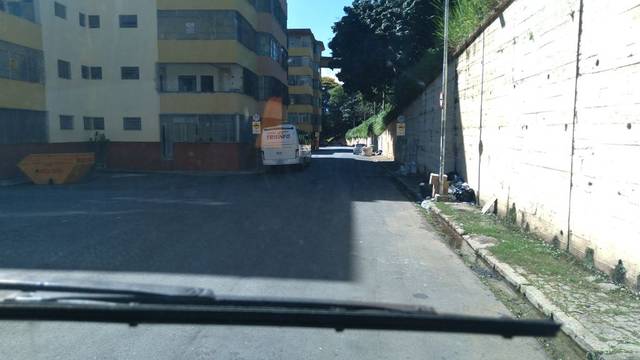
Region: Brazil
Coordinates: -19.902, -43.948